Indonesia

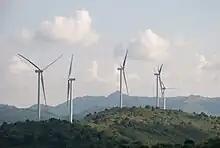
Sidrap wind farm, Indonesia's first wind power plant, in Sidrap Regency, South Sulawesi

Tourism plays a significant role in Indonesia's economy, contributing to GDP and drawing 11.6 million international visitors in 2023. Australia, Singapore, Malaysia, China, and India are among the top five sources of visitors to Indonesia.